Question: Please indicate a possible affordance area of the sit_on_bench that can be used for sitting
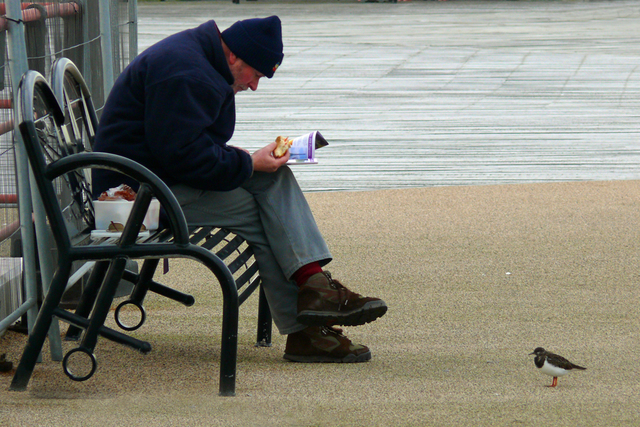
Answer: [73.5, 186, 304.5, 302]